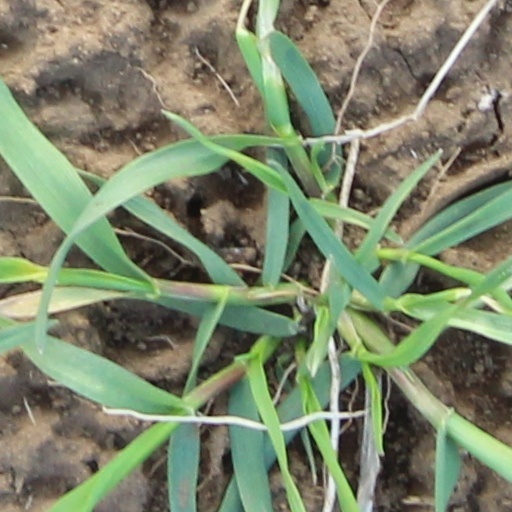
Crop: wheat